Troublemaker Studios

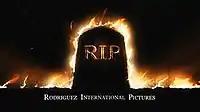
Rodriguez International Pictures logo

In the beginning of 2005, Rodriguez launched Rodriguez International Pictures (R.I.P), a film and television production company that mainly focuses on the horror genre. Its name pays homage to the low-budget production company American International Pictures.